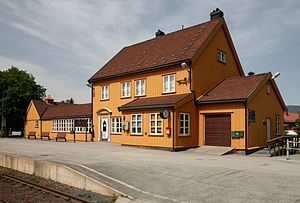
Ragnvald Utne
Bø station tegnet af Ragnvald Utne
Ragnvald Utne var en norsk arkitekt. Utne tegnede en række stationsbygninger, mens han arbejdede for NSB Arkitektkontor: Sandvika, Lunde, Asker, Bø, Svenseid, Skien og Høvik.